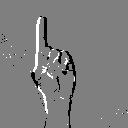
ASL letter: z